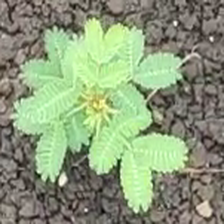
Weed species: Dwarf_cassia_(Chamaecrista pumila)